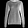
Label: Pullover